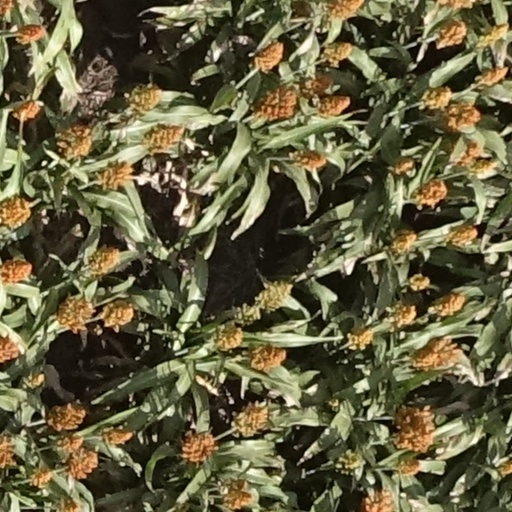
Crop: sorghum